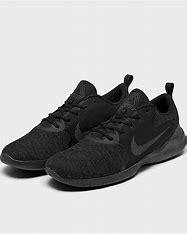
Brand: Nike
Model: Flex Experience Run 10